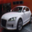
Label: automobile